Joo Hyun-jae

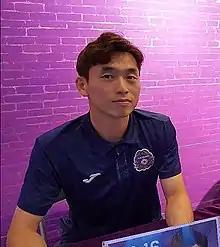
FC Anyang's autograph session, 2019

Joo Hyun-jae (born 26 May 1989) is a South Korean footballer who plays as a defender for FC Anyang in the K League 2.